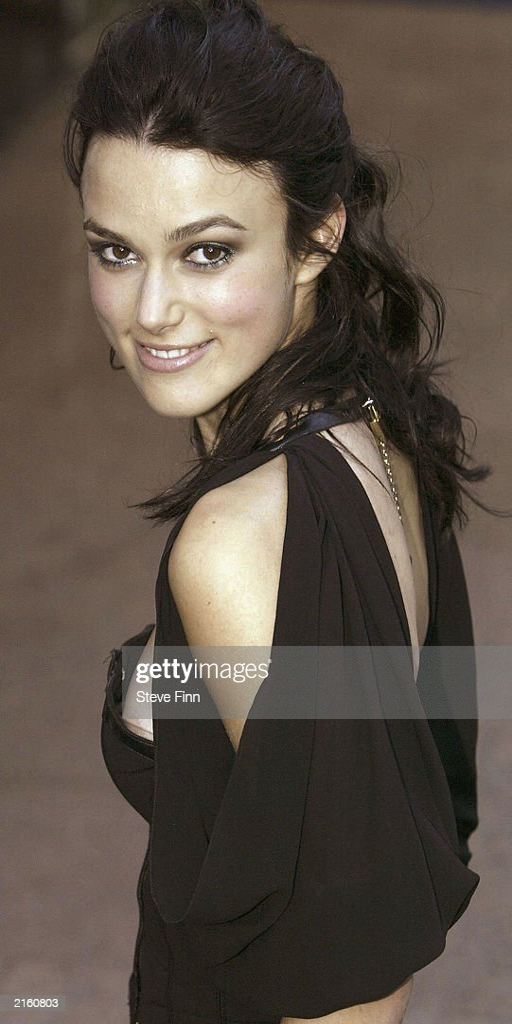
actor arrives at the premiere of pirates of the caribbean .